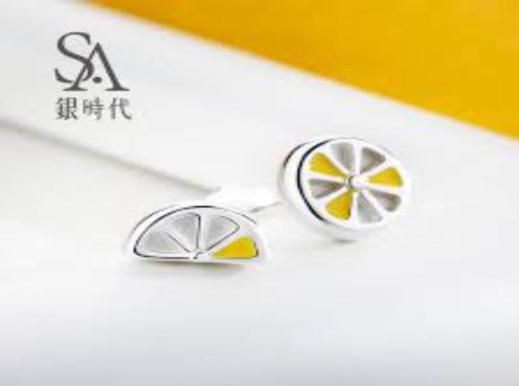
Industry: Clothes